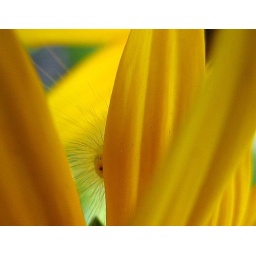
virginia tiger moth in rudbeckia